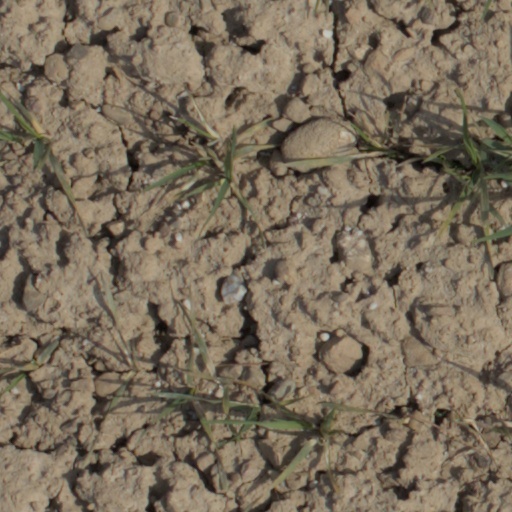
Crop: wheat